Squire Creek Country Club

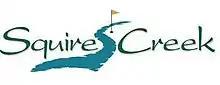

The Squire Creek Country Club is a private, members-only country club located in Choudrant, Louisiana, five miles northeast of Ruston. Squire Creek features an 18-hole championship golf course designed by Tom Fazio. Squire Creek is the home golf course for the Louisiana Tech Bulldogs golf team.